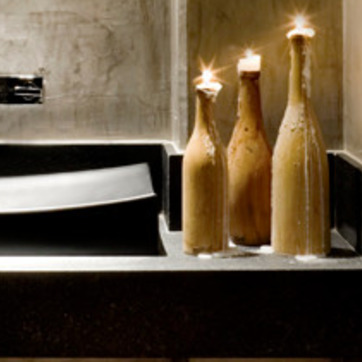
Material: ceramic